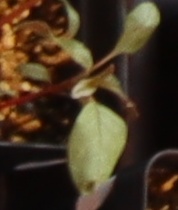
Label: Waterhemp